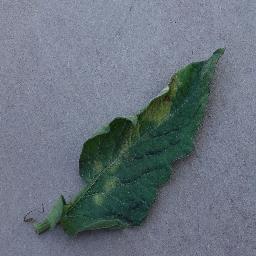
Label: Tomato___Leaf_Mold